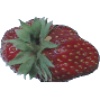
Label: Strawberry Wedge 1